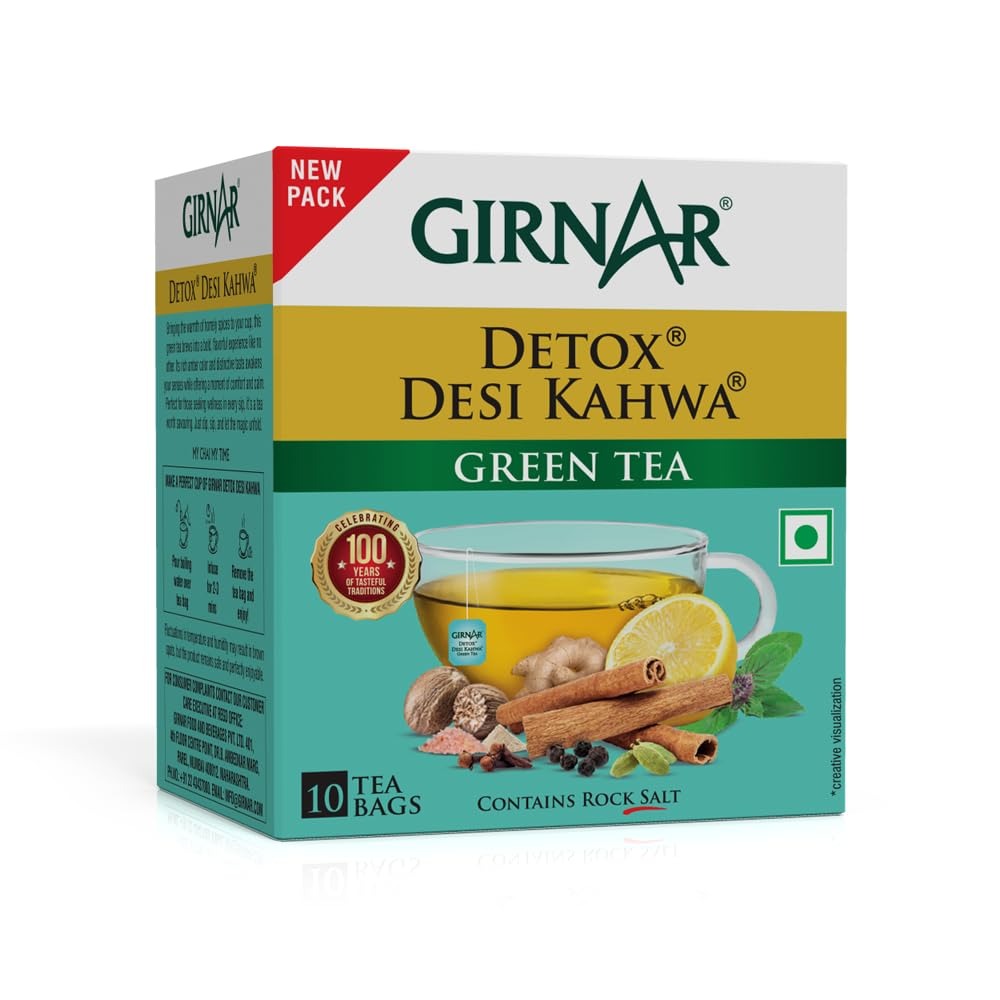
Item Name: Girnar Detox Green Tea, 10 Sachet Pack
Bullet Point 1: All-Natural Ingredients. No Preservatives And Food Additives.
Bullet Point 2: Authentic Indian chai with spices.
Product Description: <p>Finest tea leaves from lush green heights, fused with some treasured Indian spices to tantalise your senses. Mesmerising aroma, dark amber liquor and perfectly balanced notes of delightful spices, this tea is our attempt at creating magic in a cup. A harmonious blend of green tea and spices housed in every Indian kitchen, Desi kahwa is curated to find its way to please your heart before food can.</p> <p>To relish a cup of this old-school brew, you need just hot water and not your entire kitchen crew.</p>
Value: 1.0
Unit: Count

Price: 7.79